Royal Melbourne Hospital

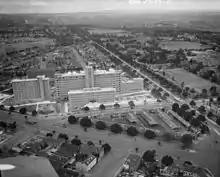
Royal Melbourne Hospital in 1943

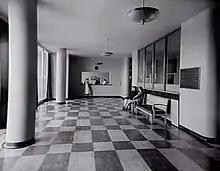
Then-modern interior of Parkville's Royal Melbourne Hospital in 1945.

The Royal Melbourne Hospital continued to operate from their old premises on the corner of Lonsdale and Swanston Streets until the 4th General Hospital moved to Finschhaven in New Guinea in 1944. The Parkville buildings were reconditioned and the Royal Melbourne Hospital finally moved into their "new" premises in December 1944.